When She Loved Me

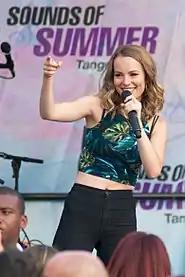
Young, blonde-haired woman gesturing towards her audience while smiling and singing into a hand-held microphone. She is outfitted in a floral-themed tank top and black pants; her midriff is exposed.

American singer Jordan Pruitt covered the song for the compilation album "Disneymania 5" (2007). Actress and singer Bridgit Mendler covered the song for the compilation album "Disneymania 7" (2010), to which Walt Disney Records had personality invited her to contribute. Although Mendler was allowed to choose the song she wanted to record, Disney recommended that she cover "When She Loved Me", which she found very beautiful and agreed to record immediately upon listening to it. Although the artist had heard the song before, she did not remember much about it or its film until re-listening to the track in its entirety. Her first professional recording independent from an acting project, Mendler opted to offer a more upbeat interpretation of the ballad by incorporating guitars into its arrangement while respecting McLachlan's original. To help her replicate the power and emotion of the song and its scene, the producers dimmed the lights during Mendler's recording session. The cover was released shortly before "Toy Story 3". Jill Sheets, a writer for the teen magazine "Relate Magazine", praised Mendler's vocal performance and called her rendition "stunning". British pop group Steps recorded a cover of "When She Loved Me" for their Christmas album "Light Up the World" (2012). While Jeremy Williams-Chalmers of "The Yorkshire Times" praised the "unquestionable dexterity" of the three female singers' vocals, he found that the track "hardly fits with either the group's signature sound or the album's implicit Christmas joviality." Singer Jane Monheit recorded "When She Loved Me" for her album "The Heart of the Matter" (2013).